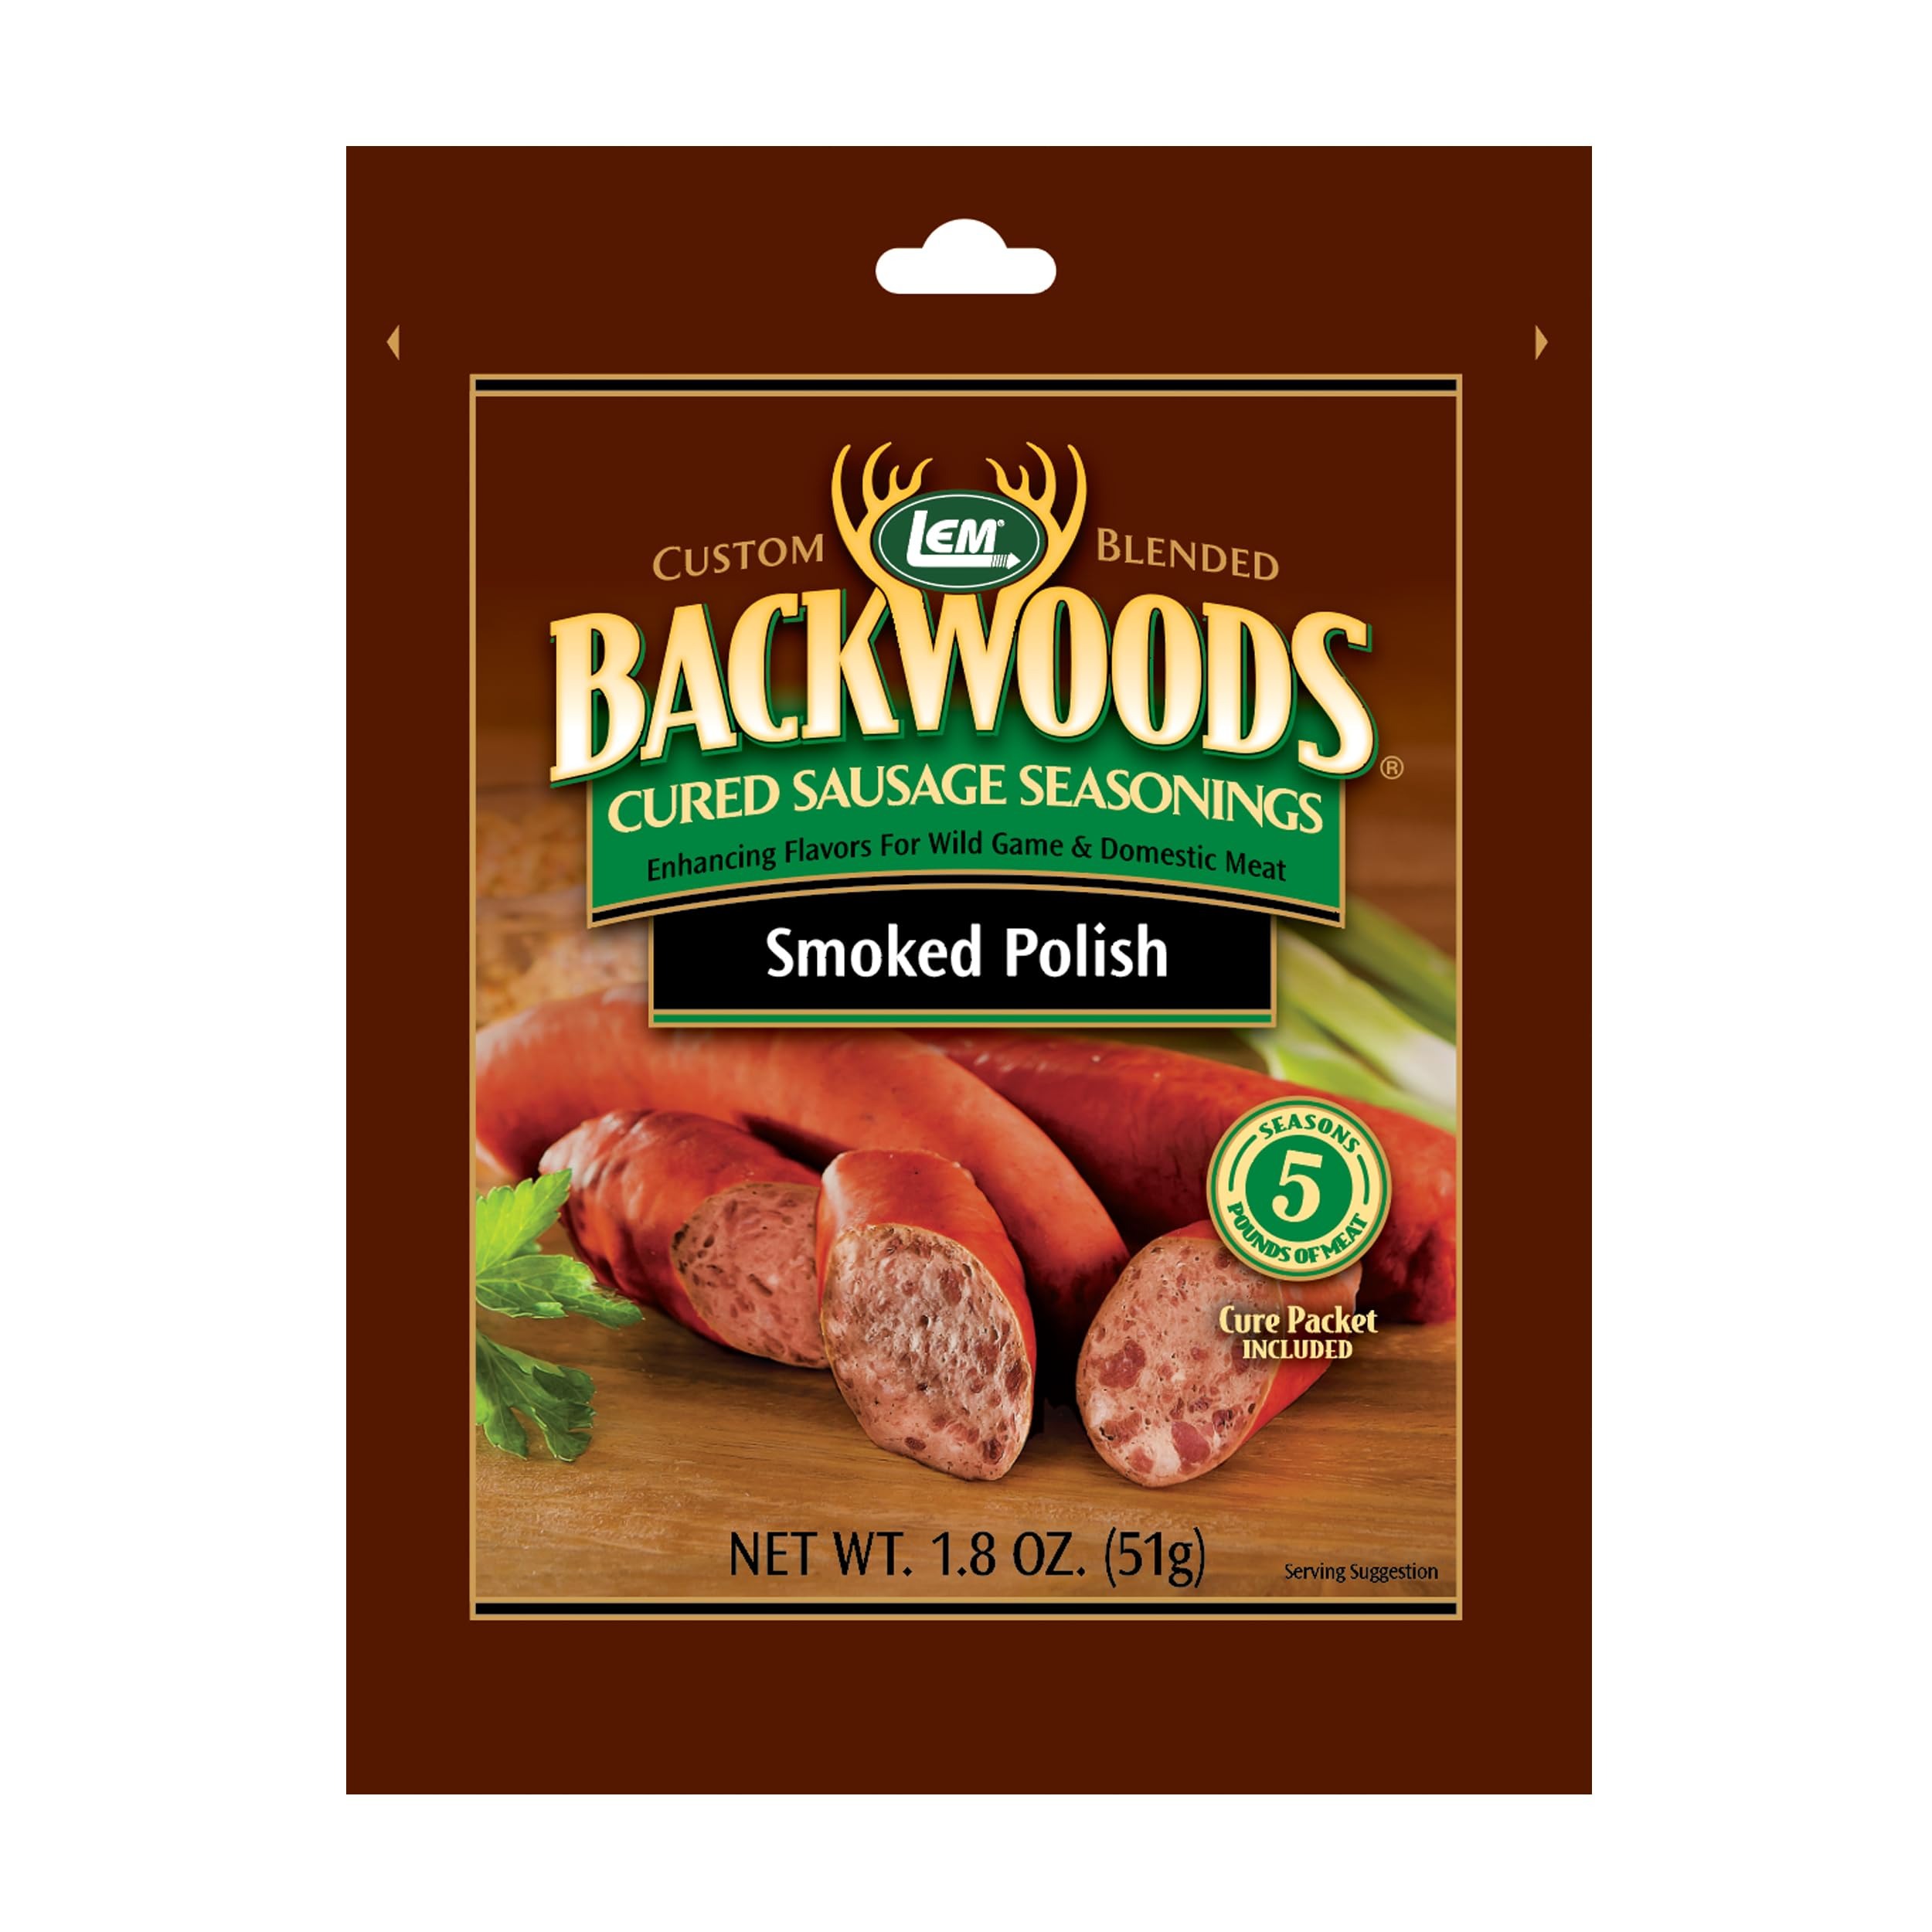
Item Name: LEM Backwoods Cured Sausage Seasoning with Cure Packet, Smoked Polish
Bullet Point 1: Easy to follow directions
Bullet Point 2: Smoked sausage with extra "zip"; No MSG
Bullet Point 3: Full of flavor; Makes an excellent quick meal
Bullet Point 4: Cure packet included
Bullet Point 5: Seasons 25 pounds of meat
Bullet Point 6: Smoked sausage with extra 'zip'; No MSG
Bullet Point 7: Full of flavor; Makes an excellent quick meal
Bullet Point 8: Cure packet included
Bullet Point 9: Seasons 25 pounds of meat
Value: 9.0
Unit: Ounce

Price: 26.99